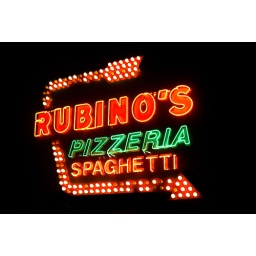
Image of the neon sign outside Rubino's pizza in Columbus, OH (Bexley neighborhood)